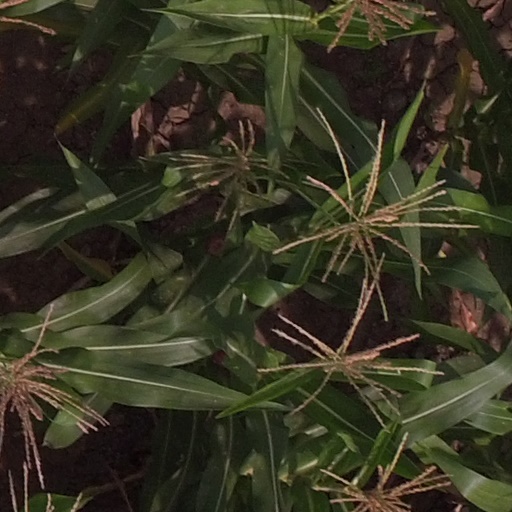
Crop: maize; corn